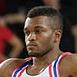
Age: 19